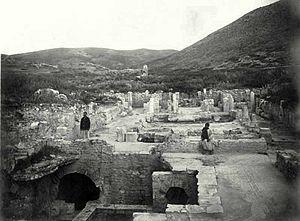
Site de Bulla Regia
Bulla Regia est un site archéologique situé dans le nord-ouest de la Tunisie, plus précisément au lieu-dit anciennement dénommé Hammam-Derradji — ce toponyme fixé par l'archéologue, diplomate et membre de l'Institut de France, Charles-Joseph Tissot, n'étant plus usité depuis Gilbert Charles-Picard — à 5 kilomètres au nord de Jendouba.